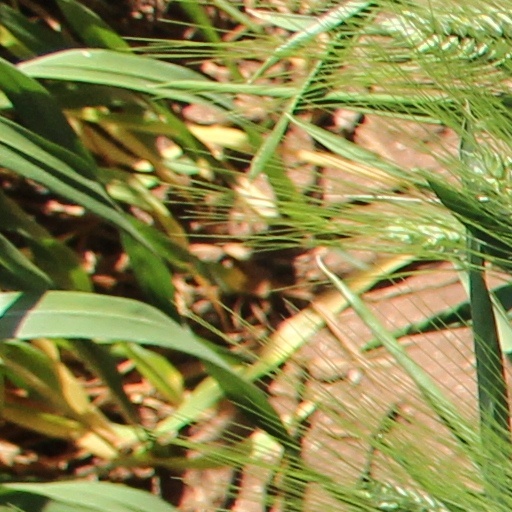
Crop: wheat